Lothar Binding

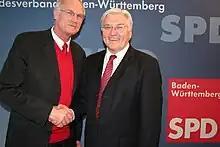
Lothar Binding and Frank-Walter Steinmeier

In 1965, Binding joined both the SPD and the IG Metall. From 1986 until 1994 he served as the chairman of the SPD district association in Heidelberg. In 1989, he was elected to the city council of Heidelberg and in 1994 he became chairman of the SPD group in the council until 2000.